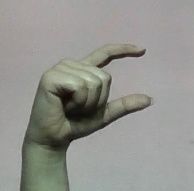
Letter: dal